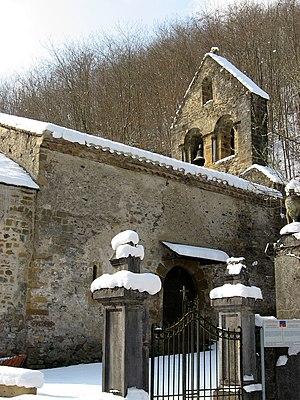
Côté nord et clocher pignon de la chapelle Saint-Sernin de Soueix-Rogalle (Ariège, France). This building is classé au titre des Monuments Historiques. It is indexed in the Base Mérimée, a database of architectural heritage maintained by the French Ministry of Culture,
La chapelle Saint-Sernin de Soueix-Rogalle est une église romane du XIIᵉ siècle située en France au village de Saint-Sernin, sur la commune de Soueix-Rogalle, dans le département de l'Ariège, en région Occitanie.